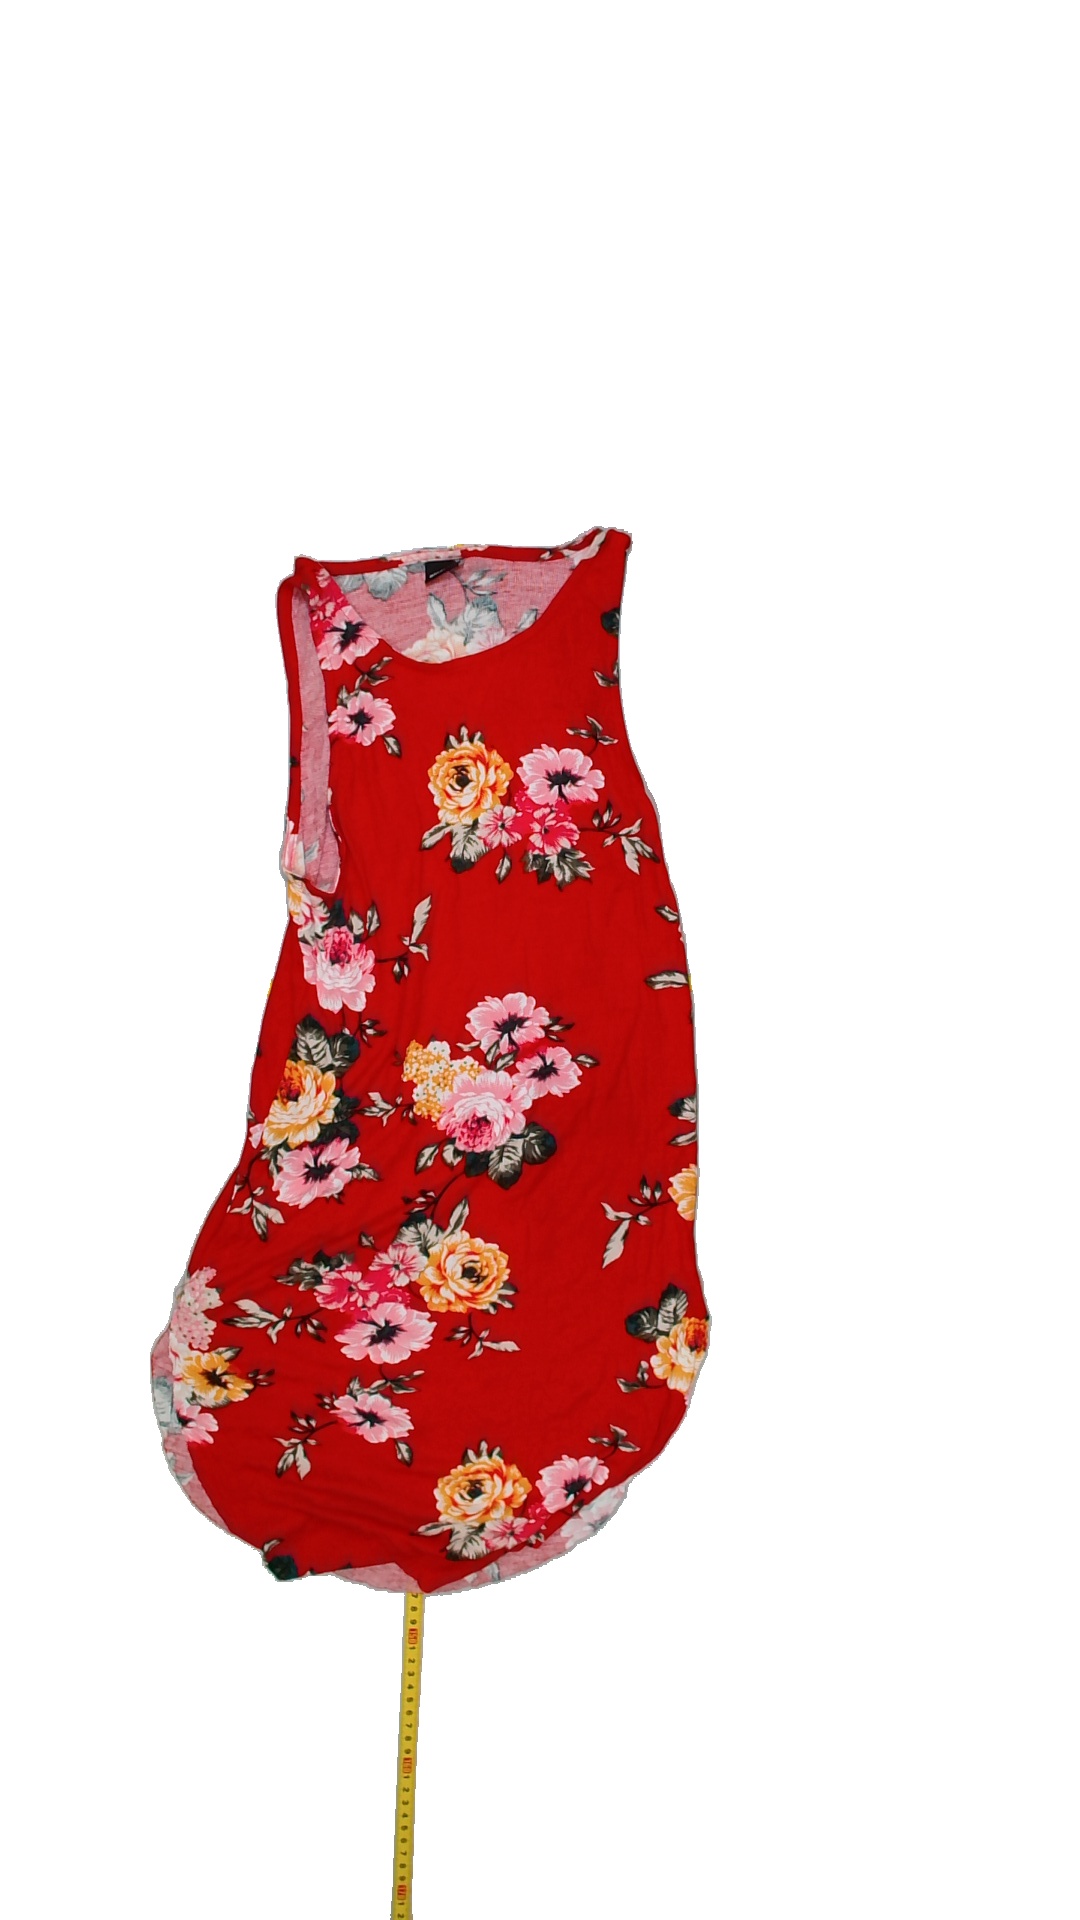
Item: Tank Top (Ladies)
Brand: H&m
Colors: Red, Multicolor, Pink, Yellow, Green
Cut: Long
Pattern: Floral print
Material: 100% viscose
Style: No trend
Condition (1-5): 5
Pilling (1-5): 5
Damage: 0
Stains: No
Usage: Reuse
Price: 50-100